Pap Madison Cabin

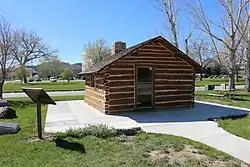

The Pap Madison Cabin is a historic log cabin located in Rapid City, South Dakota, near The Journey Museum and Learning Center. It is the oldest Euro-American building in the Black Hills area. The cabin was built in 1876 by pioneer Rufus 'Pap' Madison using cottonwood found alongside the banks of the nearby Rapid Creek. Madison stayed in the house from its completion until 1889, when he sold the land to Rapid City's founder, John Brennan. Brennan gave the cottage to the city in 1926.